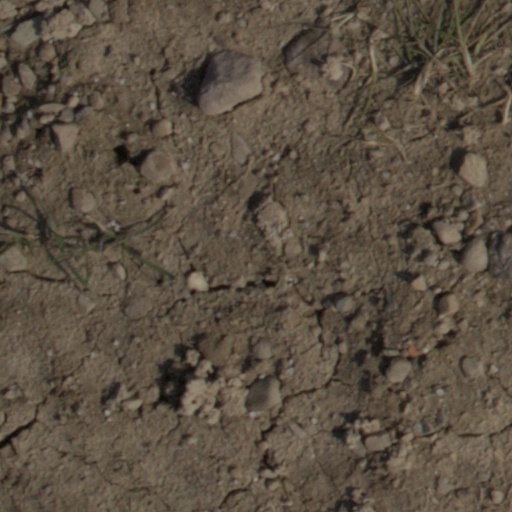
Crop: wheat